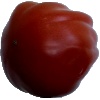
Label: Tomato Heart 1